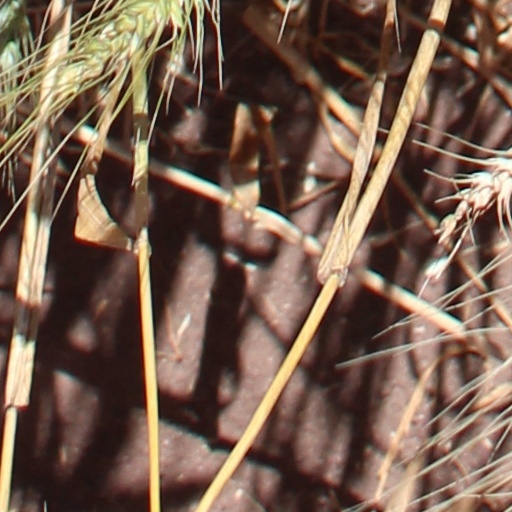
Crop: wheat